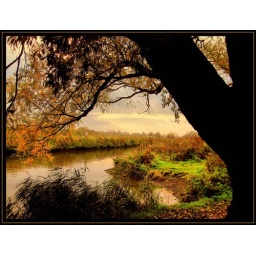
Autumn. A golden shaft of sunlightStrikes through the leafy treesMy horse is waiting by the gateListening to the buzzing bees.by johnnie_essex.